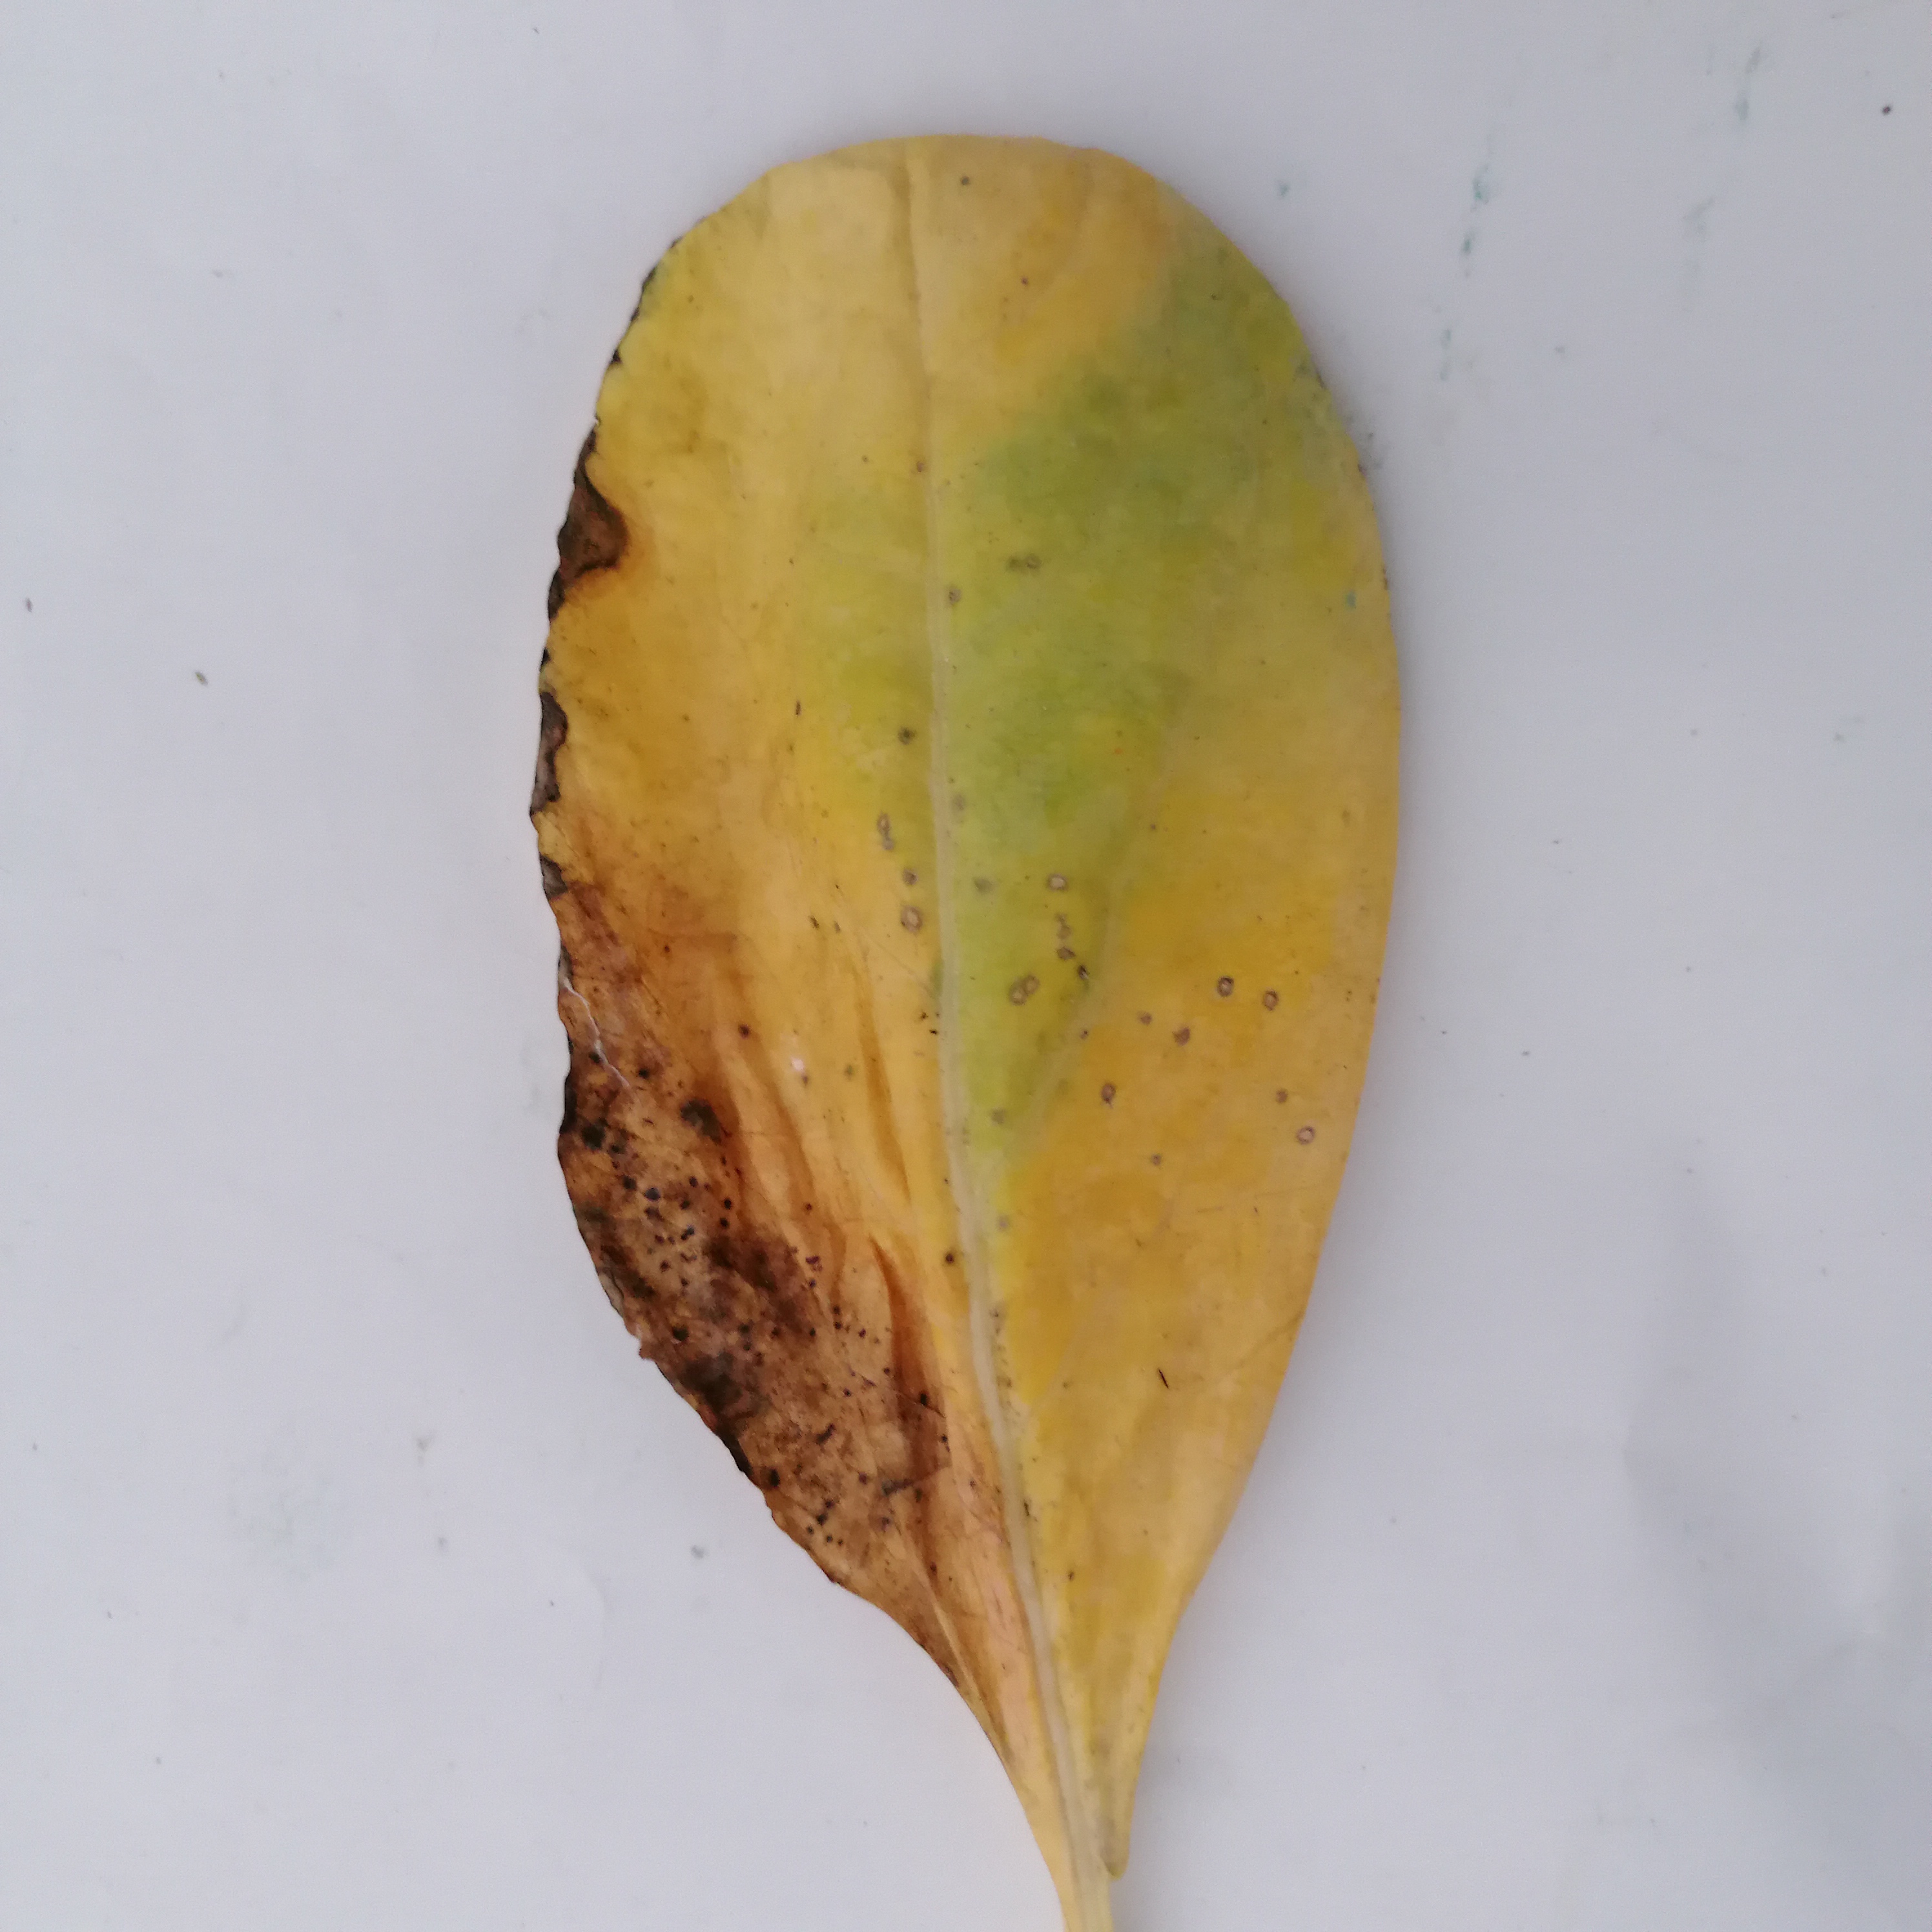
Label: Black Rot